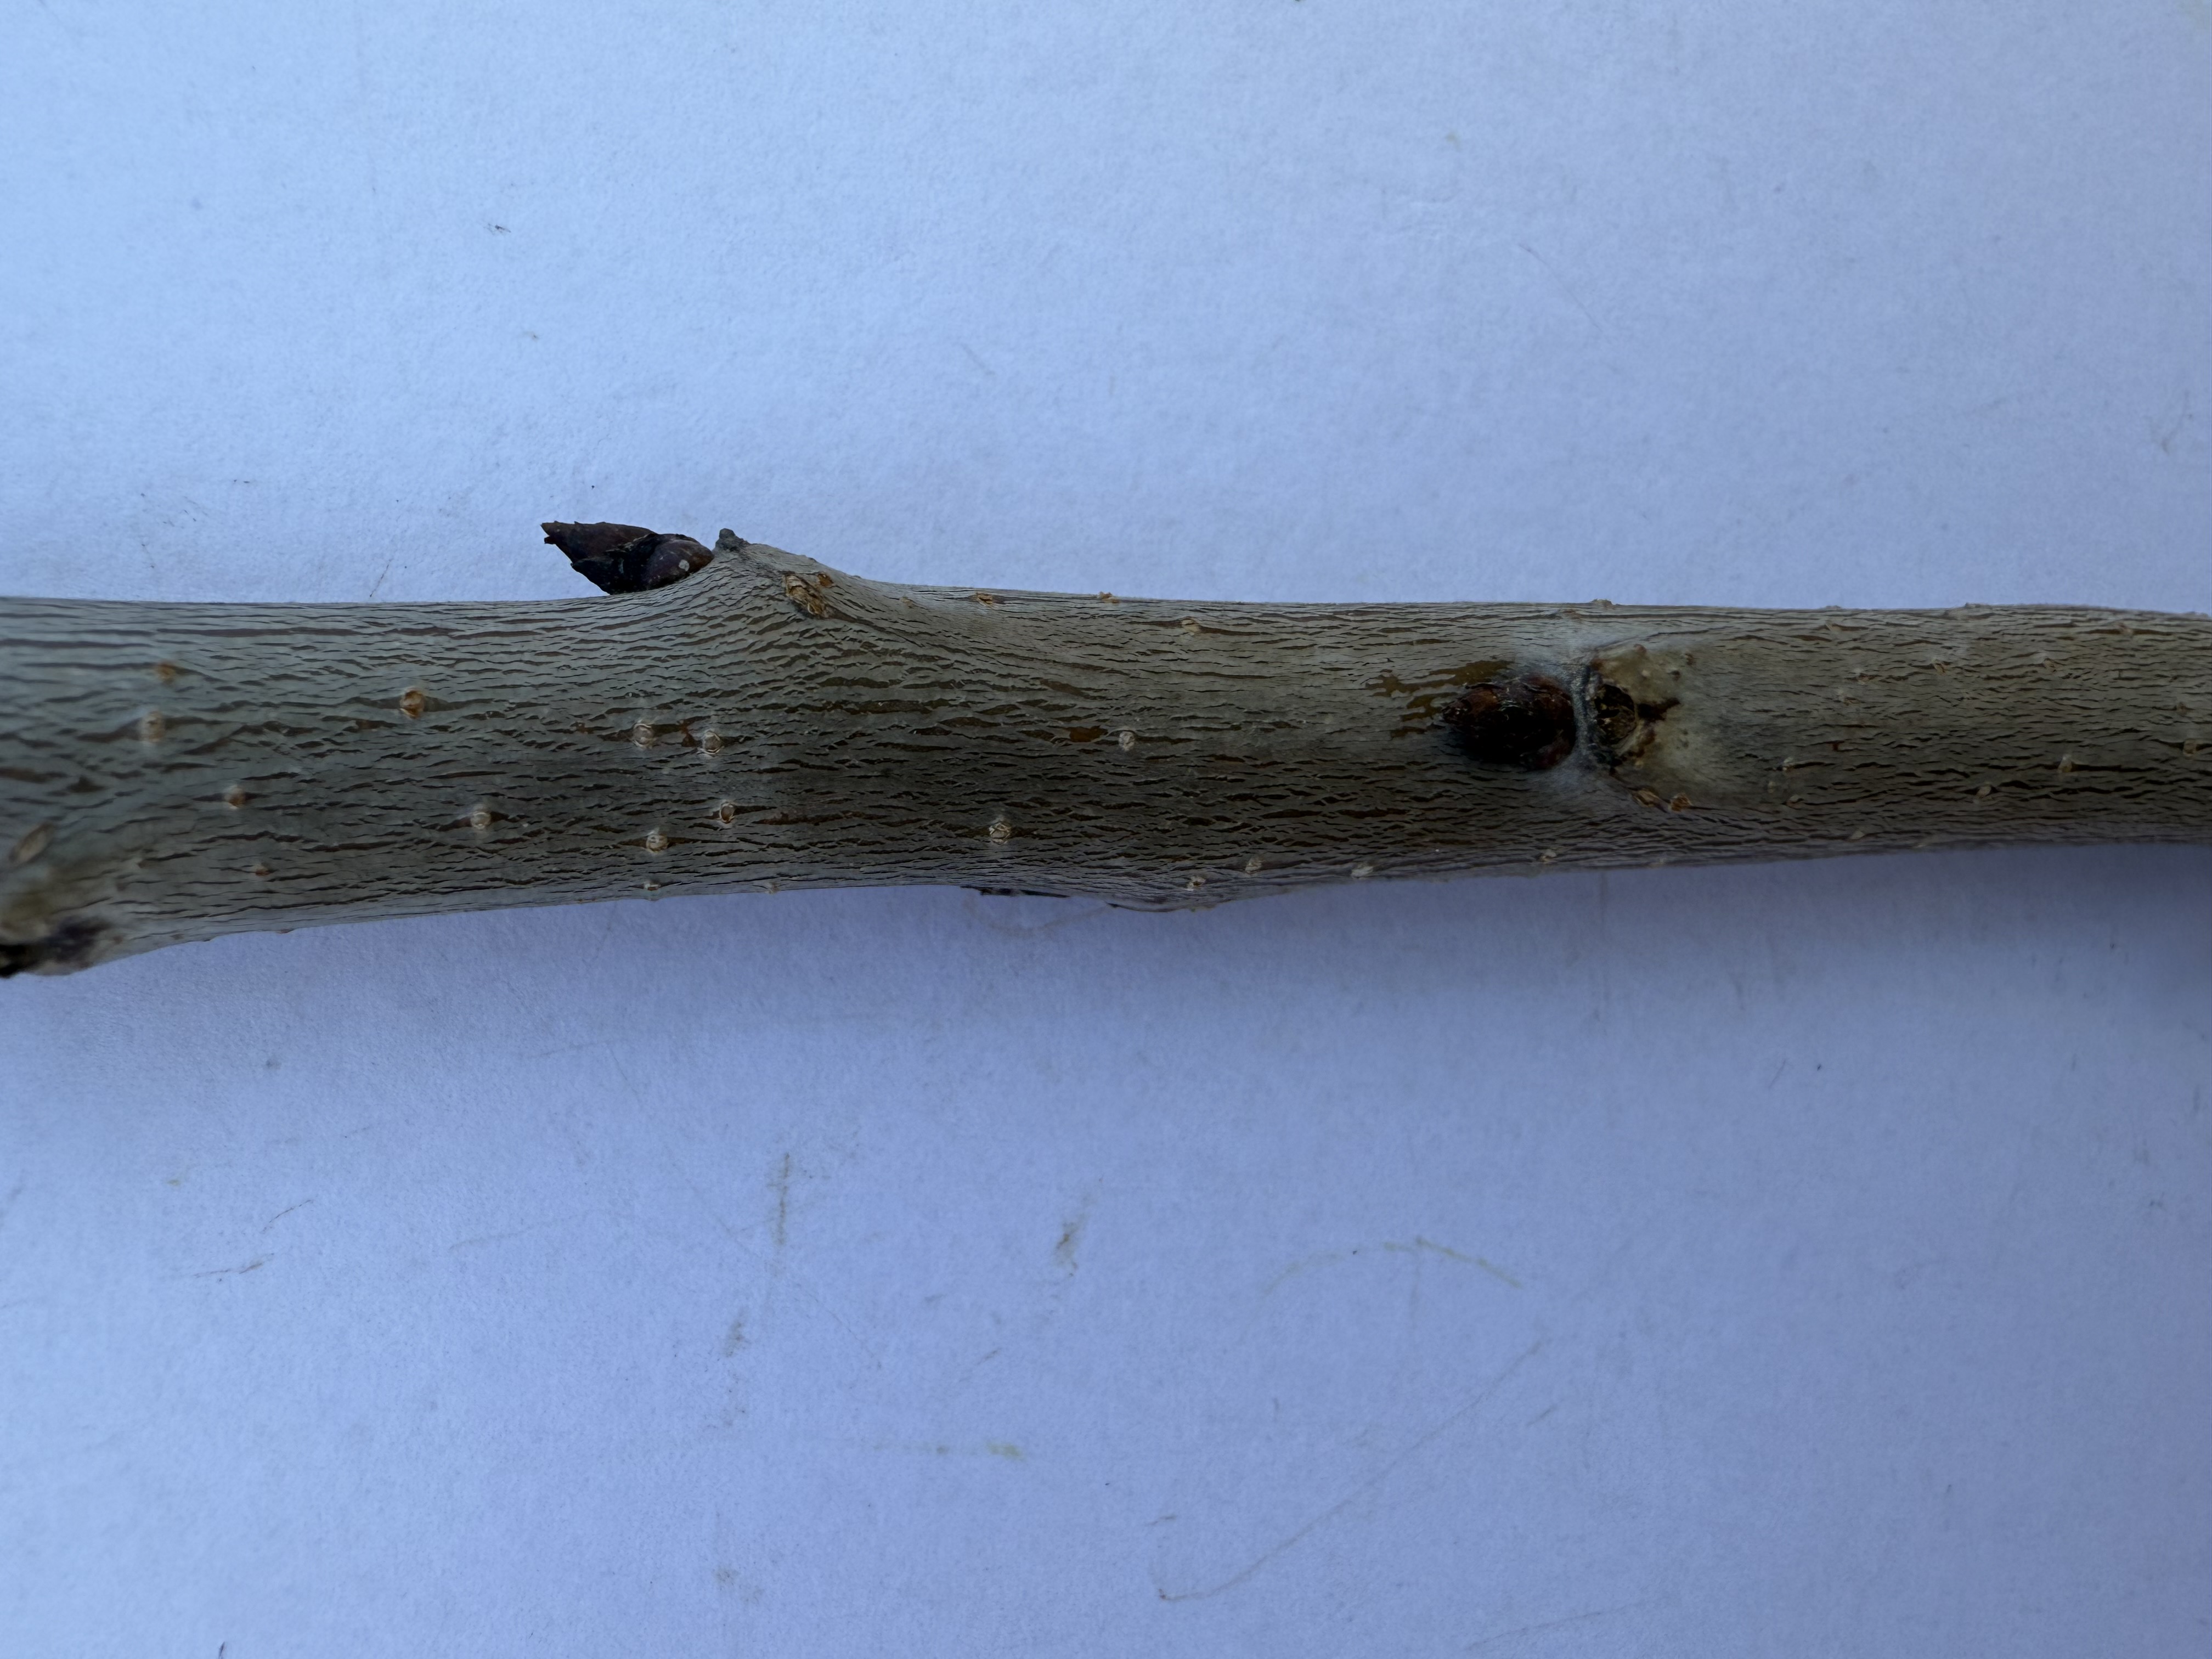
Variety: Yellow Cherry